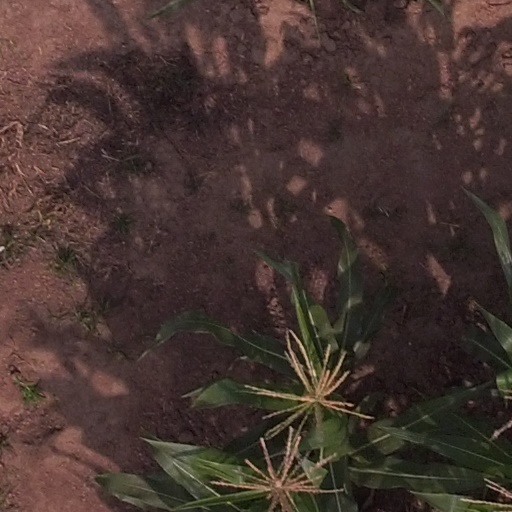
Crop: maize; corn